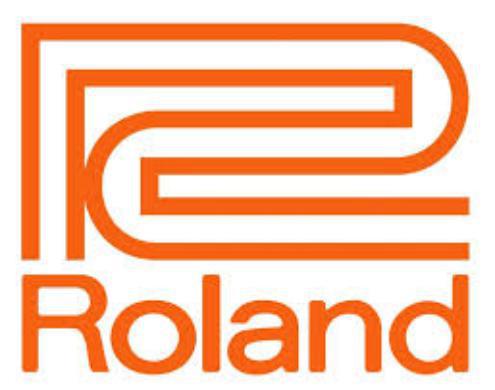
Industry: Electronic